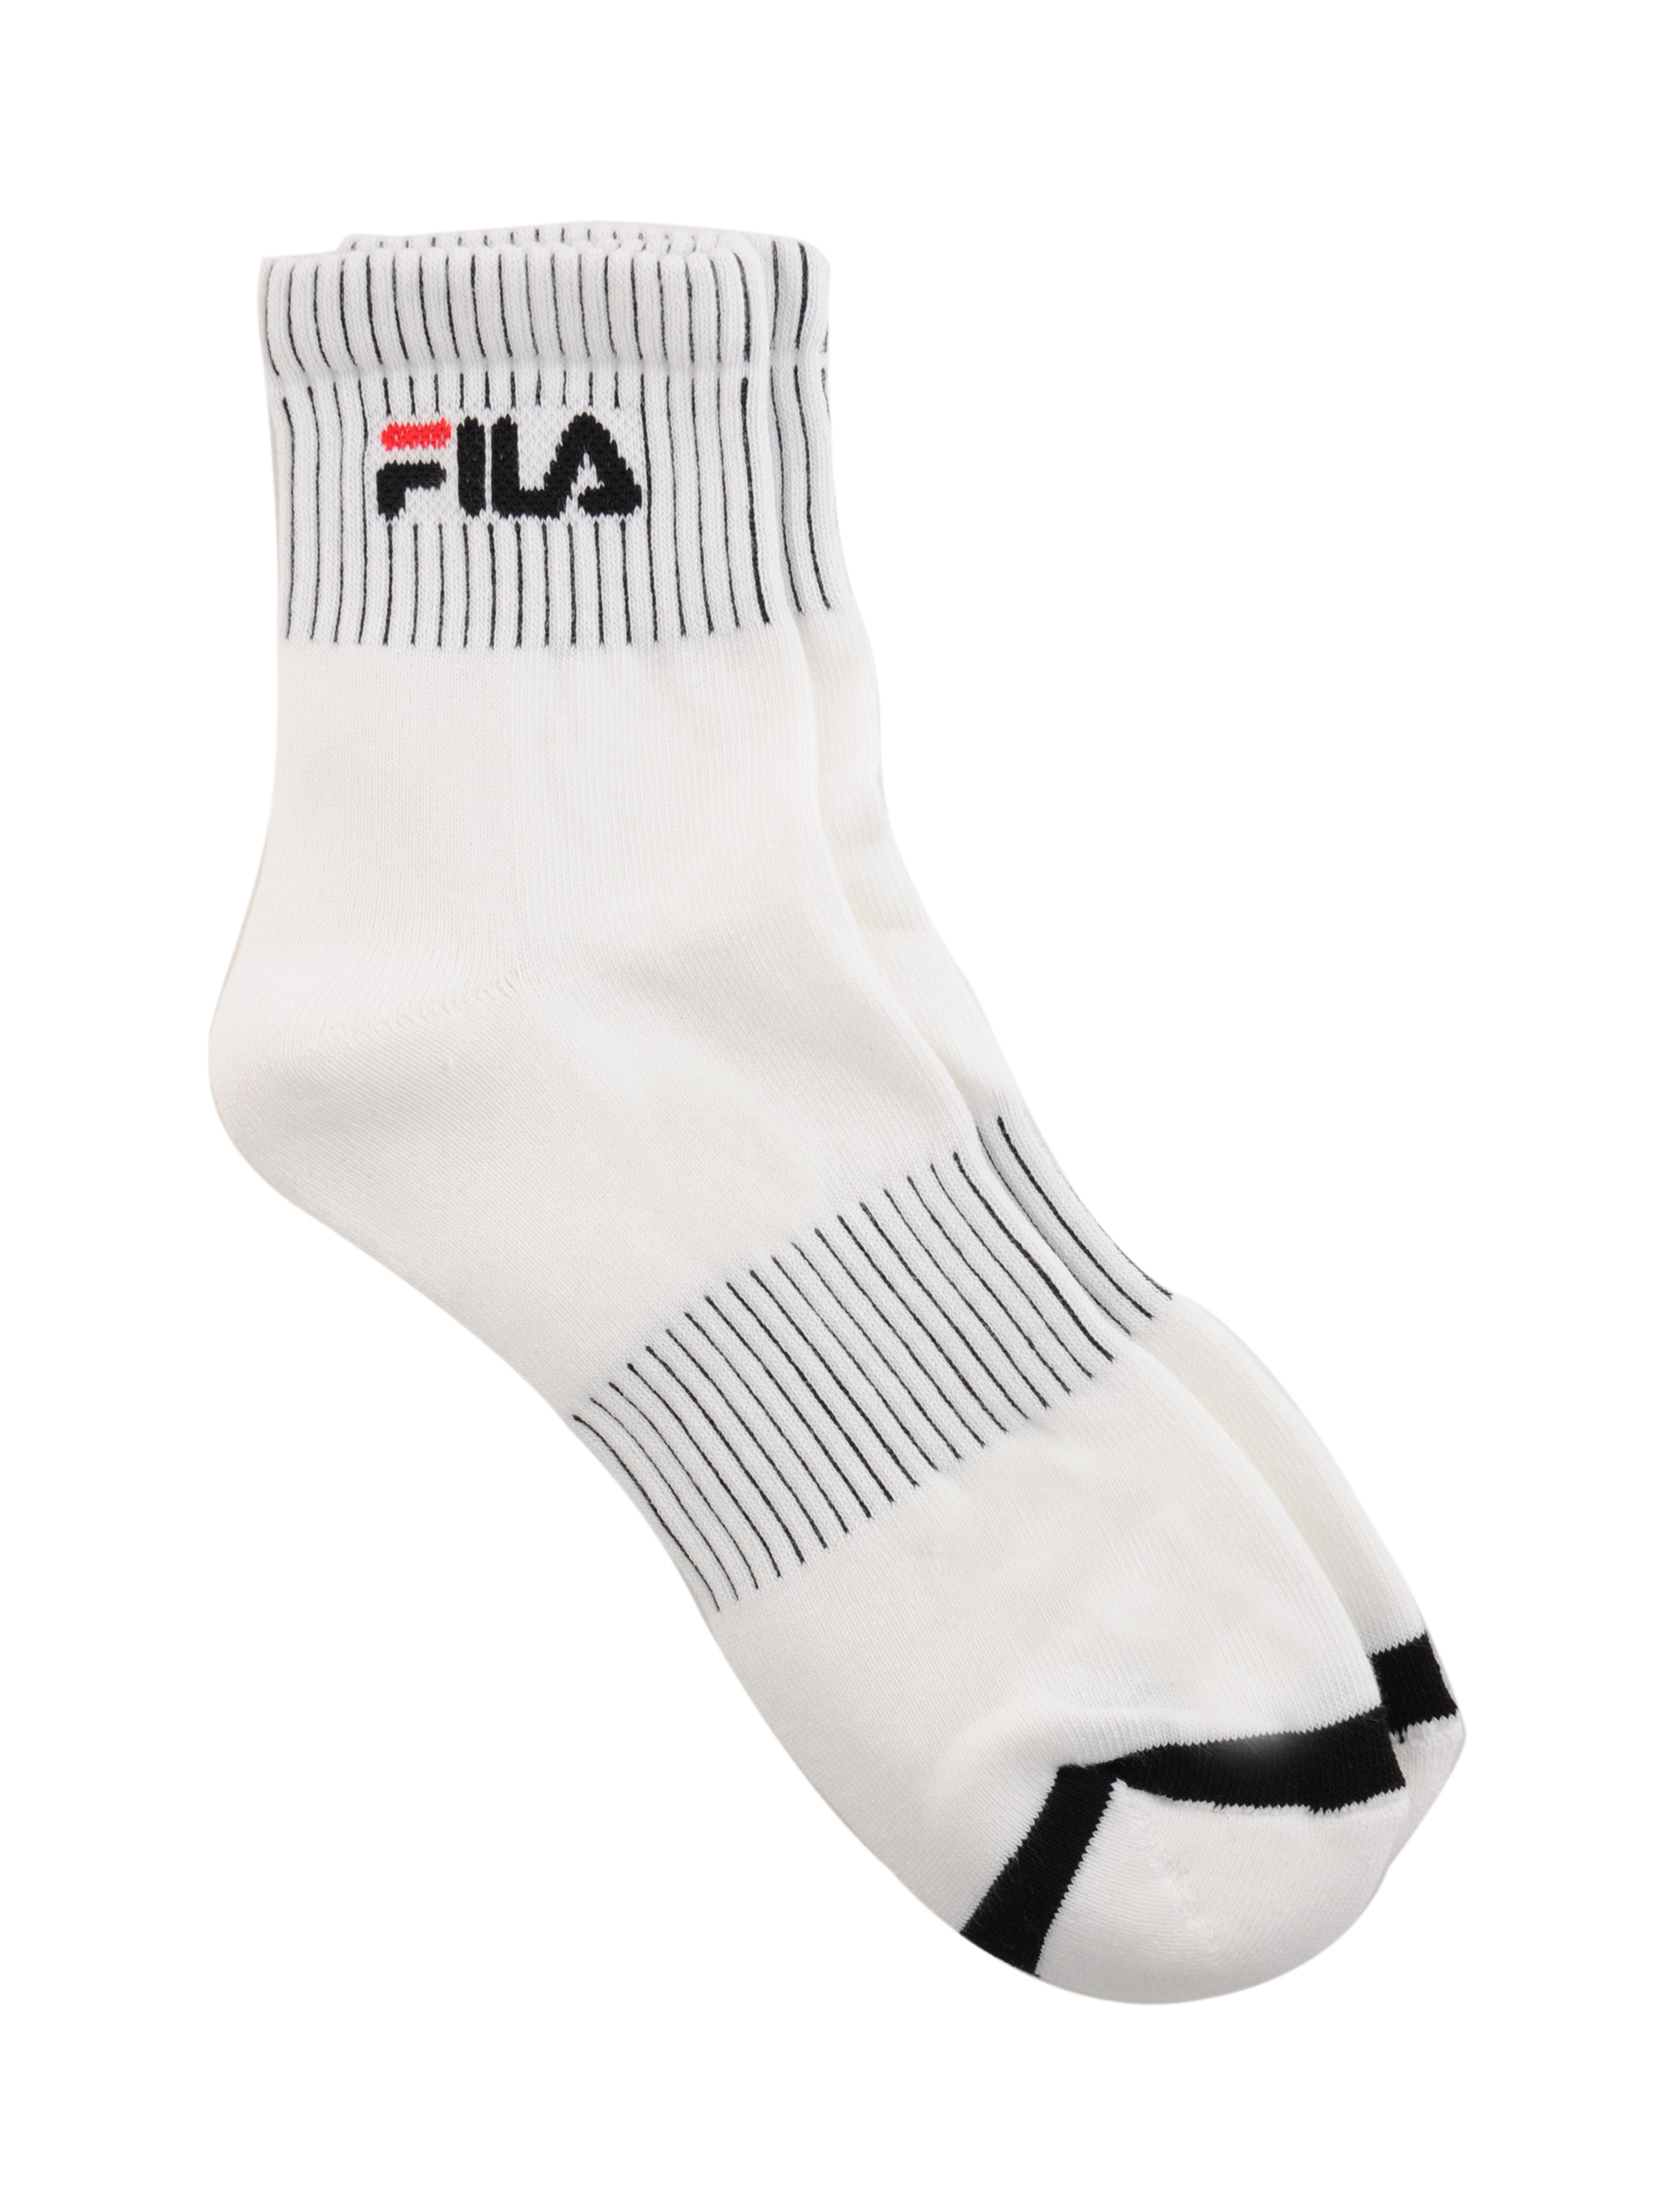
Fila Men Ankel White Socks
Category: Accessories / Socks / Socks
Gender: Men
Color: White
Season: Fall 2011
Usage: Casual